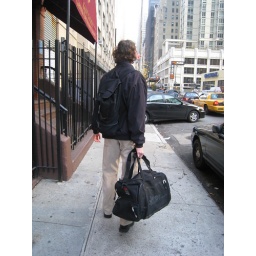
bird is in the bag